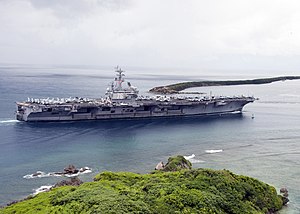
Guam / Militærvæsen
USS Ronald Reagan (CVN-76) i Apra Harbor.
Guam er en ø i det vestlige Stillehav. Øen er et særligt amerikansk territorium, hvor kun dele af forfatningen gælder. Hovedstaden er Hagåtña, tidligere Agana. Guams økonomi baserer sig hovedsagligt på turisme samt på en amerikansk militærbase.